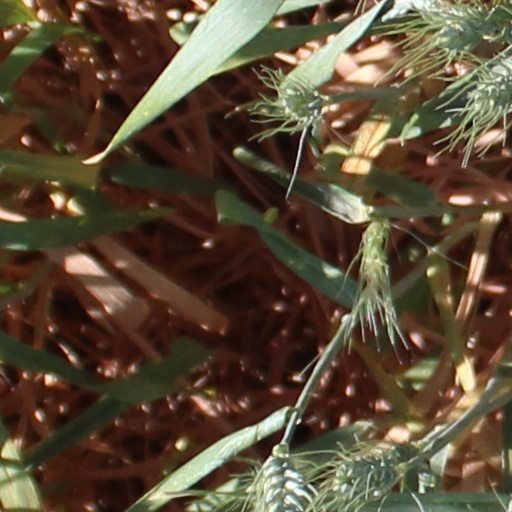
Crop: wheat